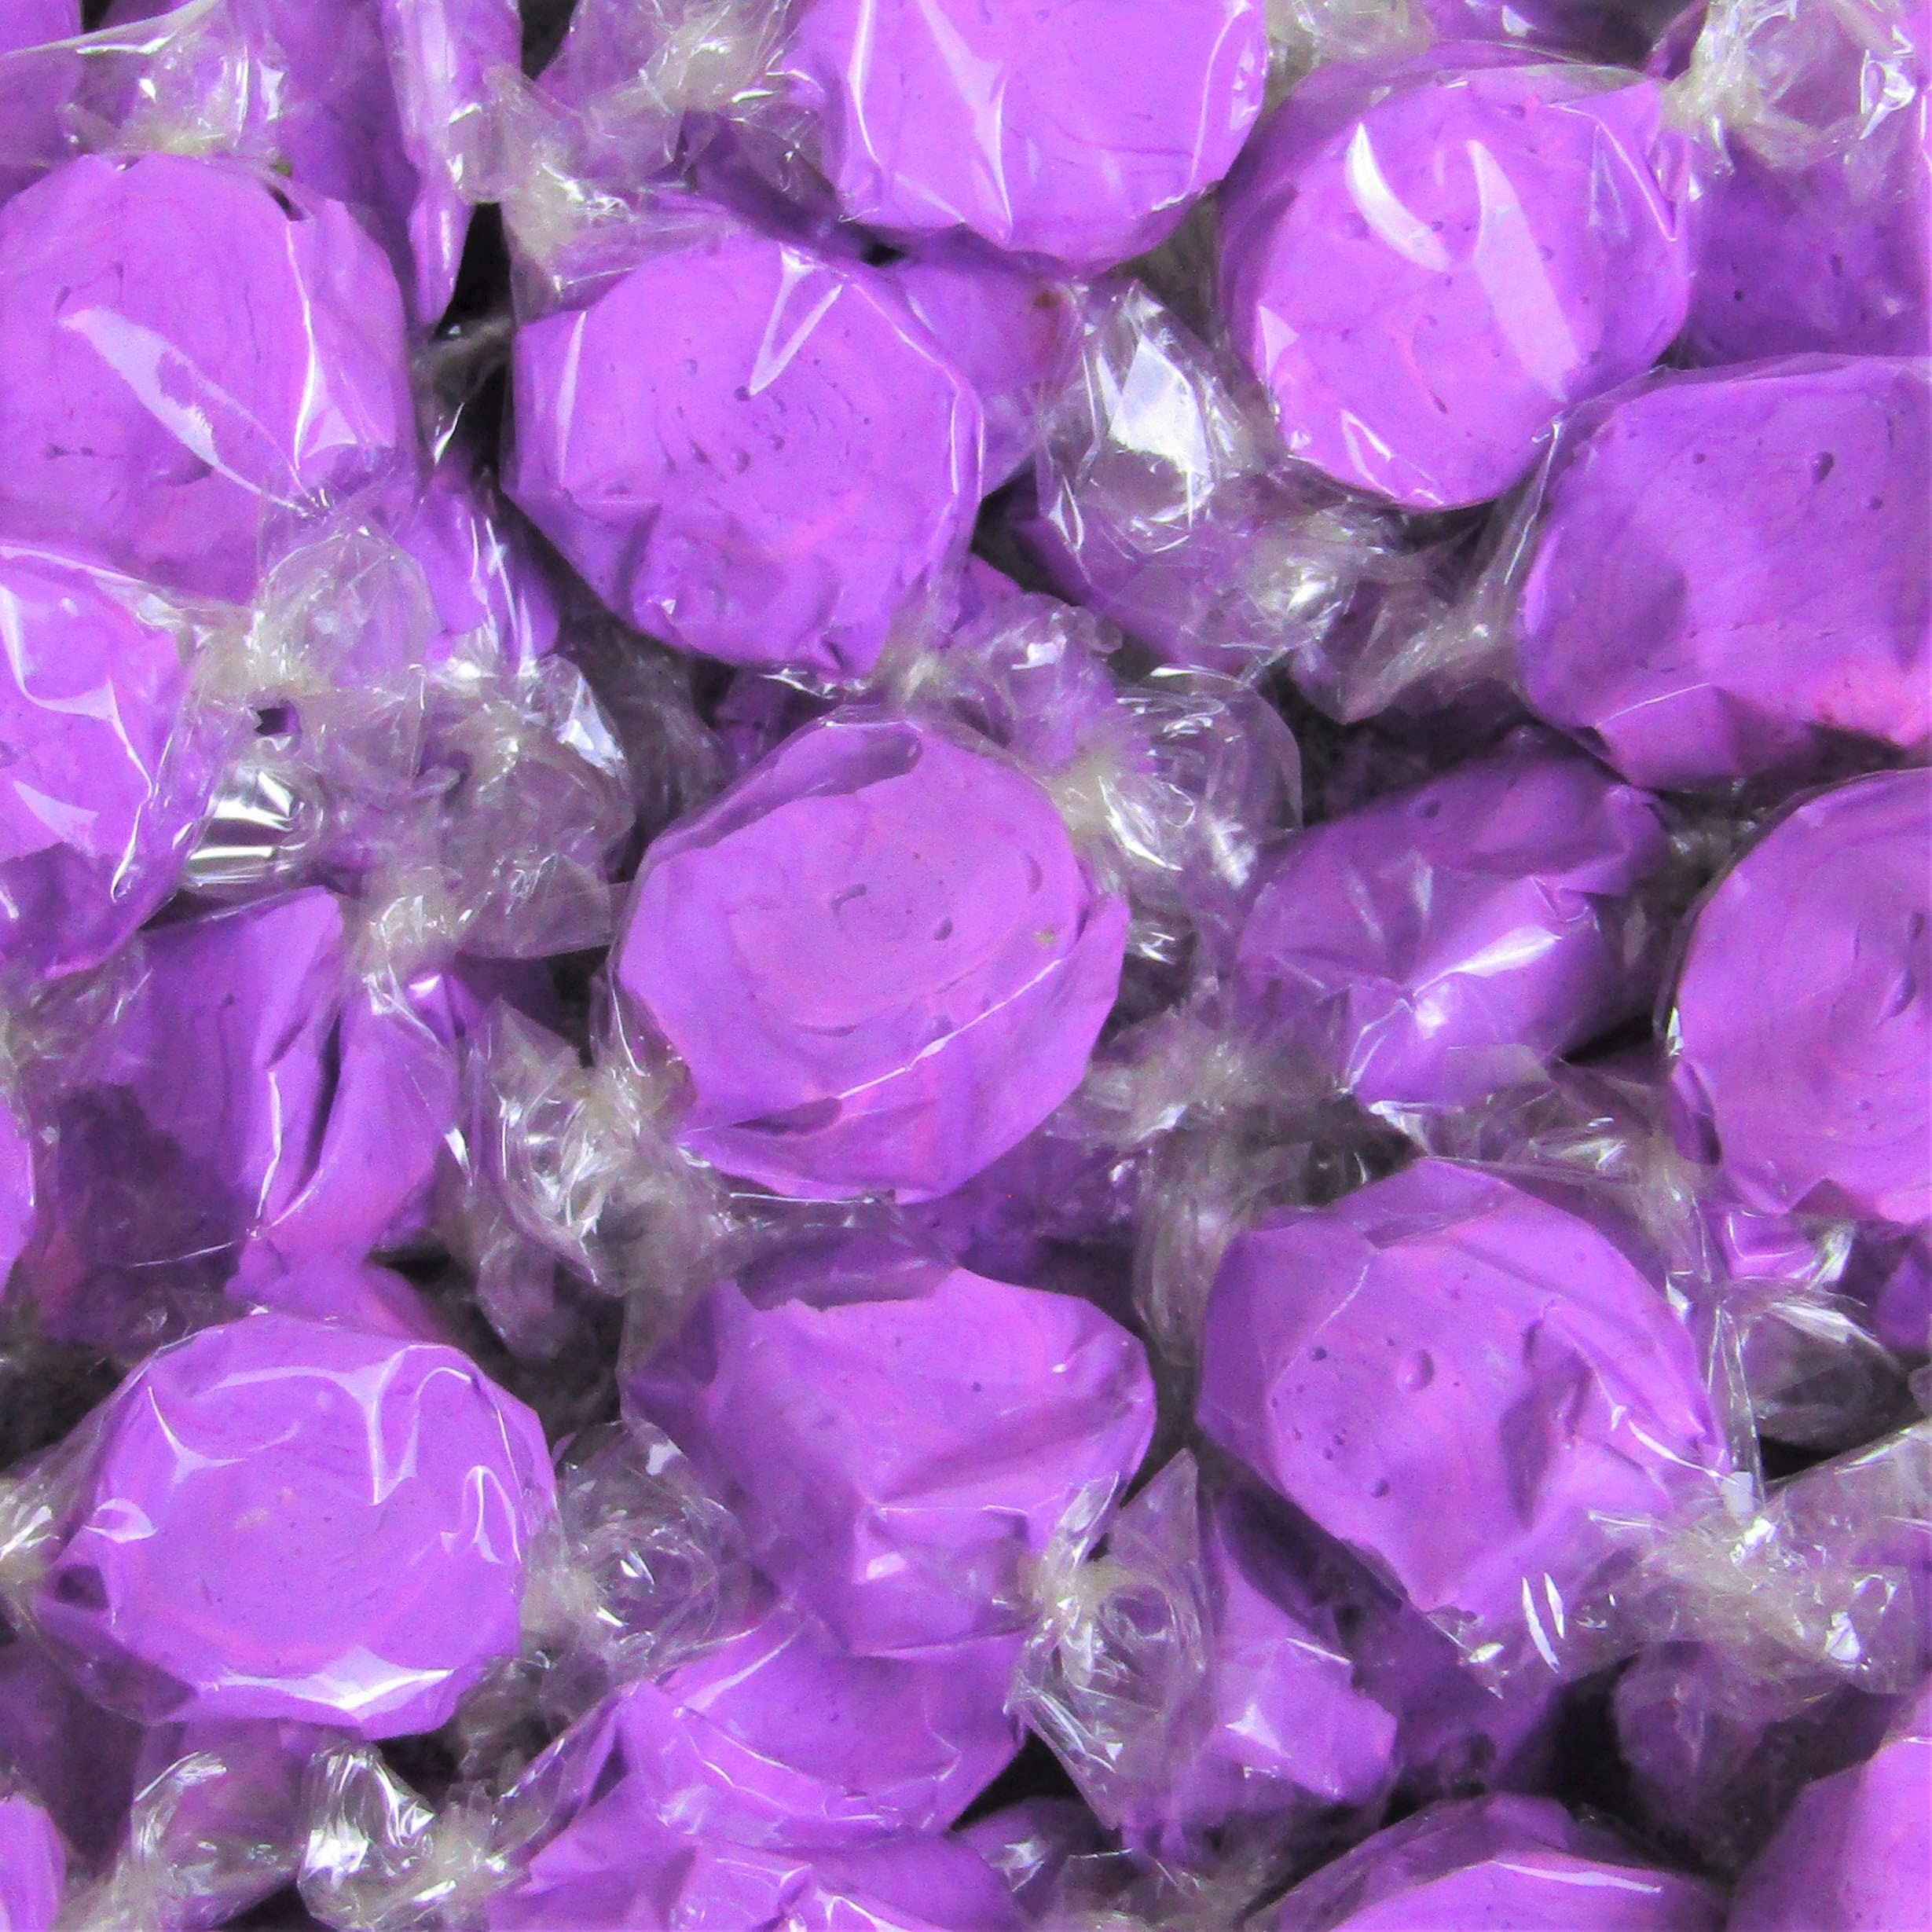
Item Name: Grape Taffy Chews by It's Delish, 1 lb Bulk Bag - Individually Wrapped Gourmet Soft Fluff Taffy - Great Candy for Purple Themed Parties, USA Made & Kosher
Bullet Point 1: 🍇 PERFECT TREAT GRAPE TAFFY – Its Delish 1 lb Bulk Bag soft Grape toffee (taffy) is for all, LOVES candy so when Grape Taffy also comes for Treat or Christmas gifts. Our naturally extracted fruits chew sure won't disappoint! Go ahead, gift them some amazing candy this Holiday season; your taste buds will "go Grape" when you treat them to our Soft Grape Taffy Chews. Try all our flavors; we are sure they will love it and you.
Bullet Point 2: 🍇 SOFY & FLUFFY TOFFEES – Our Soft Grape Taffy is also known as the "After You Eat Treat," so our kids can enjoy one after every meal, up to three per day, for clean teeth and a healthier smile. Enjoy the soft, gooey, and chewy texture and delicious flavors with no guilt, Gluten-free, dairy-free, natural, and mom-approved. Our goal is to provide the most flavorful, true-to-life varieties of soft, whipped-style taffy. With over maximum flavors.
Bullet Point 3: 🍇 YOUR FAVORITE GRAPE TAFFY – Its Delish Grape Taffy 1 lb bulk bag is favorite among the dentists, teachers, and parents. Ideal for schools, dental and health care offices, and families who love to smile. These healthy treats are perfect for everyone, and great rewards or prizes for young children. Healthy Grape Taffy with a mission to make you smile, whether that's reliving childhood or offering better things for our kids.
Bullet Point 4: 🍇 HEAVENLY PURPLE THEMED CANDY – It's Delish Taffy is not sugar-free but will contain smile friendly natural ingredients that are good for your teeth too. The variety pack contains Grape flavor individually wrapped taffies. You can try our delicious taffy treats & you can use them as a treat. Try our other colors and flavors, blueberry, green apple, yellow banana, peppermint and tutti frutti! - Approx. 18 Taffies/Per 4 Ounces.
Bullet Point 5: 🍇 YOU ARE MUCH VALUABLE – It's easy to spread the love & share the square with your friends or throw some in your pocket or bag to enjoy either. We cherish your involvement in our brand more than everything else. It is Certified that Its Delish, Dairy-Free, Packaged in the USA non-GMO. No additives or preservatives. If you need our help or need to ask something, reach out to us. Our help group will be glad to support you and guarantee that you are 100%.
Product Description: <p>Grape Taffy Chews by It's Delish, 1 lb Bulk Bag</p><p>&nbsp;</p><p>Our soft Grape taffy chews are sweet, chewy, and full of flavor. They are made in-house by our Grape Taffy experts and are individually wrapped. Try our Grape flavor. They'll be appreciated by kids and adults alike stock up for your pantry and upcoming events. A chewier texture meets our bold flavors for a different spin on our long-lasting chews. Each bite turns into a mouthwatering delight with a mildly tangy flavor and ultra-stretchy texture made to savor. With Grape Taffy, you are in for an enjoyable treat! Each Grape flavored taffy has individually wrapped delicious gourmet taffy. We make sure we always have the best of flavors. Our goal is to provide the most flavorful, true-to-life varieties of soft, whipped style taffy you can find. We are always testing new flavors and adding them to our list every year. Soft Grape Taffy flavor is the original, just chewier! Stock up for snacking or a pink themed party!</p><p>&nbsp;</p><p><strong>About It's Delish!</strong></p><p>&nbsp;</p><p>It's Delish was established in 1992 and is located in North Hollywood, California. It's Delish is a food manufacturer and distributor who produces over 500 gourmet food products including licorice, sour belts, taffies, caramels, Jordan almonds, chocolates, nuts, fruits, trail mixes, spices, and the spice blends. It's Delish also produces organics and all natural products. We give you the opportunity to order from the factory direct!</p><p>&nbsp;</p><p>It’s Delish! prides itself on the four pillars that are at the foundation of everything we do.</p><p>&nbsp;</p><p>Innovation Quality Value Service</p>
Value: 1.0
Unit: Count

Price: 18.99